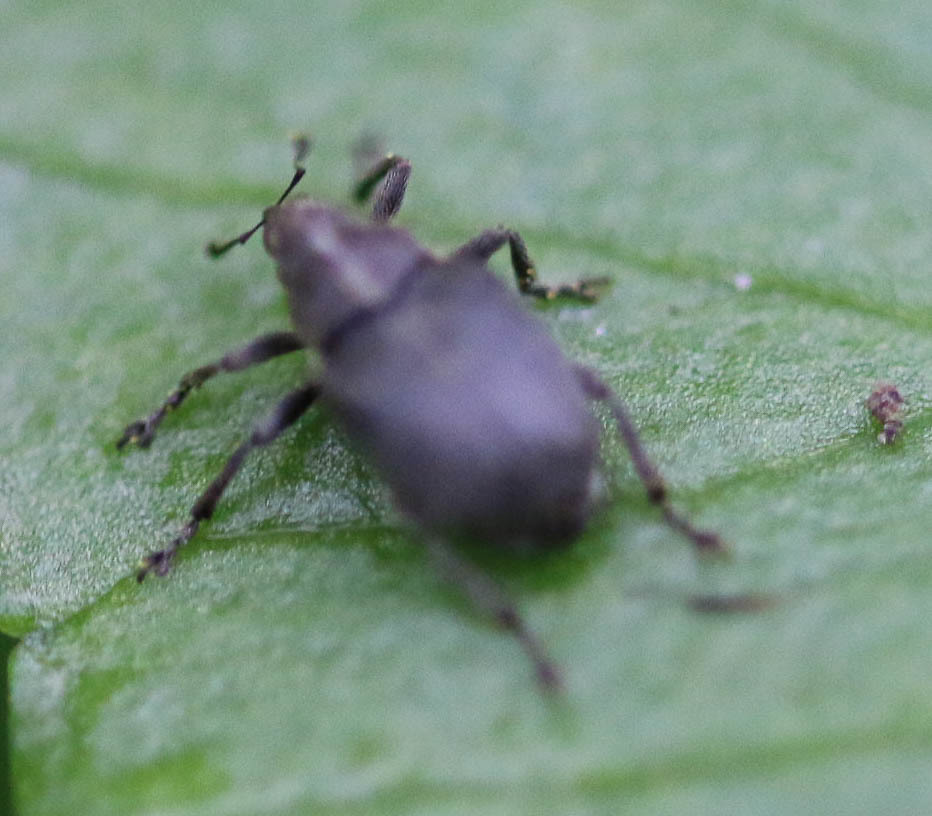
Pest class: Cabbage_seedpod_weevil